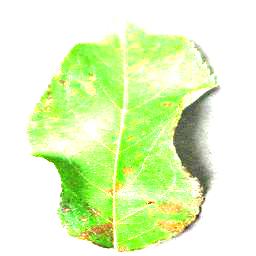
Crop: apple
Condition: cedar_rust